Lucky Baldwin

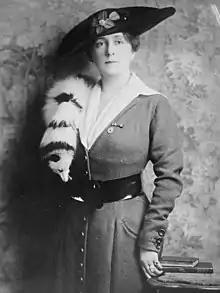
Lucky's daughter Anita Baldwin in 1929

One woman remembered for accusing him of breach of promise shot and wounded him in 1883 with a pistol inside his luxury Baldwin Hotel, built in 1876 on the northeast corner of Powell and Market St. The woman's name was Fannie Verona Baldwin, a native of Olympia in what was then Washington Territory. Verona herself stated it was not a case of seduction, however, but of rape. He also narrowly escaped death in a San Francisco courtroom on July 2, 1896. He was sued by Lillian Ashley for seduction. While she was on the witness stand, her sister Emma Ashley, walked up behind Baldwin and fired a pistol at him, grazing his skull.